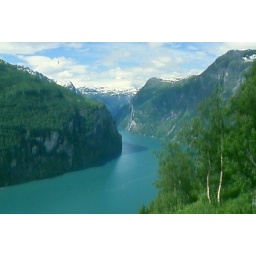
Geiranger Fjord in Norway- green water and the most beautiful one.